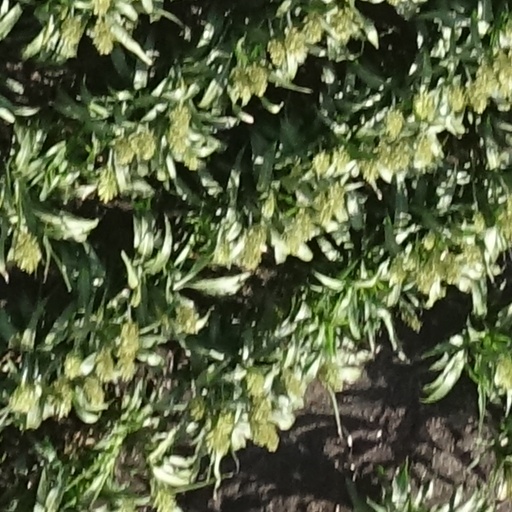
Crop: sorghum